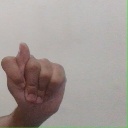
अक्षर: ट